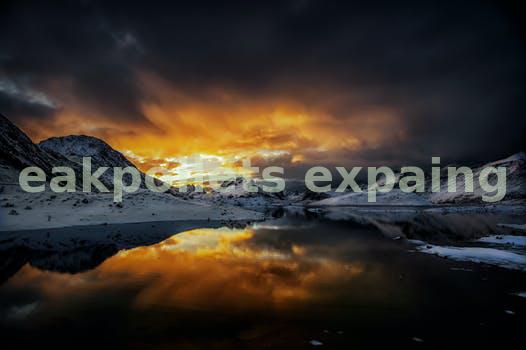
Label: Watermark